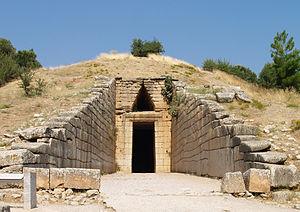
Arc à joints horizontaux, Entrée du Trésor d'Atrée, Mykène, Grèce.